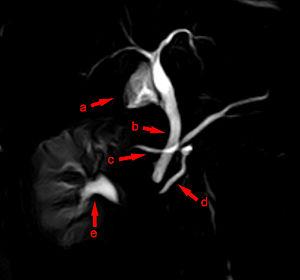
Les malformations congénitales du pancréas sont peu nombreuses et principalement expliquées par la co-existence de plusieurs ébauches pancréatiques au cours du développement embryologique.
Le pancréas divisum est une variante anatomique du pancréas dans laquelle il existe une anomalie de fusion d'origine embryologique entre le système canalaire de l'ébauche pancréatique dorsale et celui de l'ébauche pancréatique ventrale.